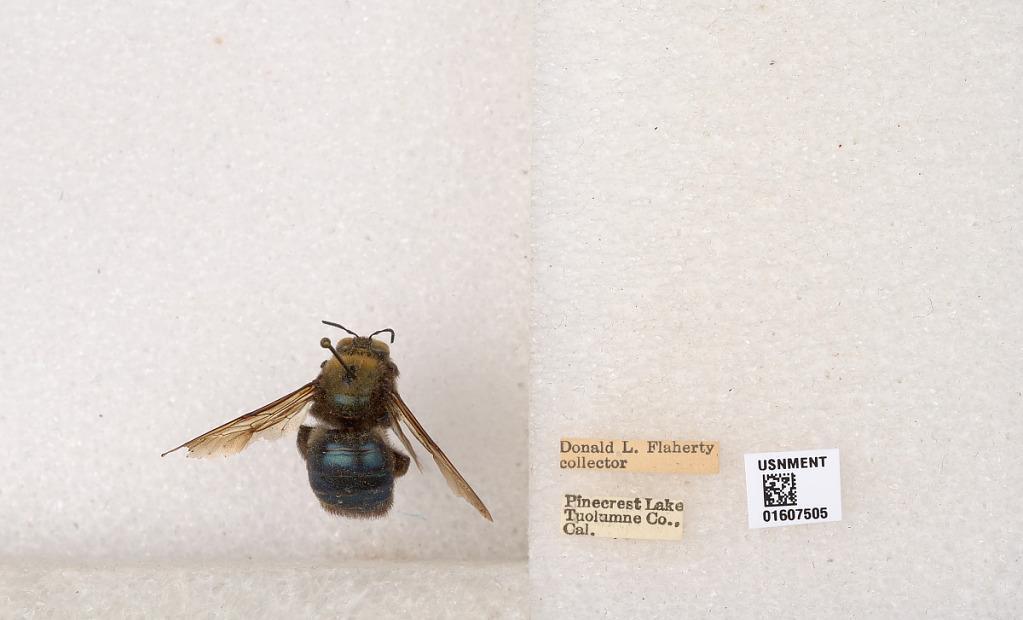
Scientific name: Xylocopa (Xylocopoides) californica californica Cresson
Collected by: D. Flaherty
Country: United States
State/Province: California
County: Tuolumne
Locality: Pinecrest Lake
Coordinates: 38.1961, -119.982